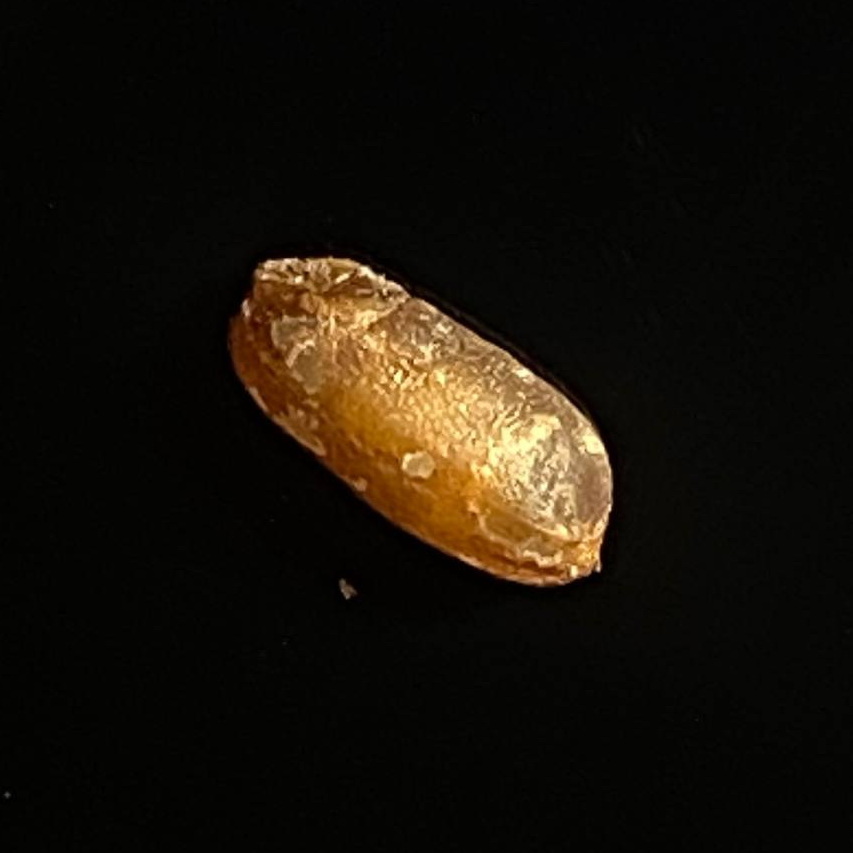
Rice variety: Lal_Biroi